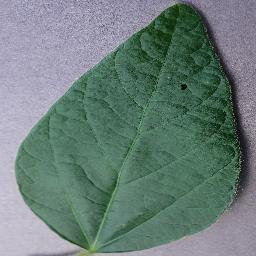
Label: Soybean___healthy